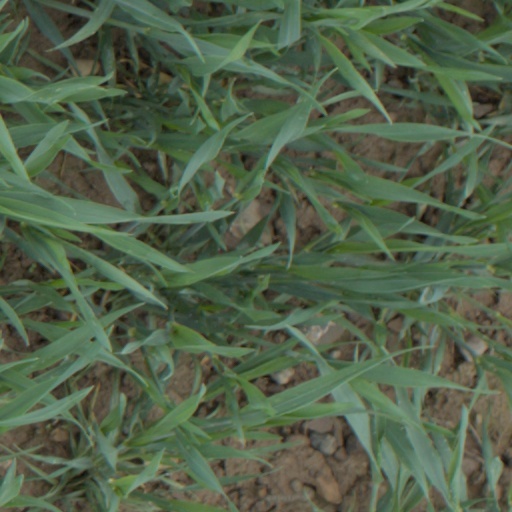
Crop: wheat